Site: brandenburg
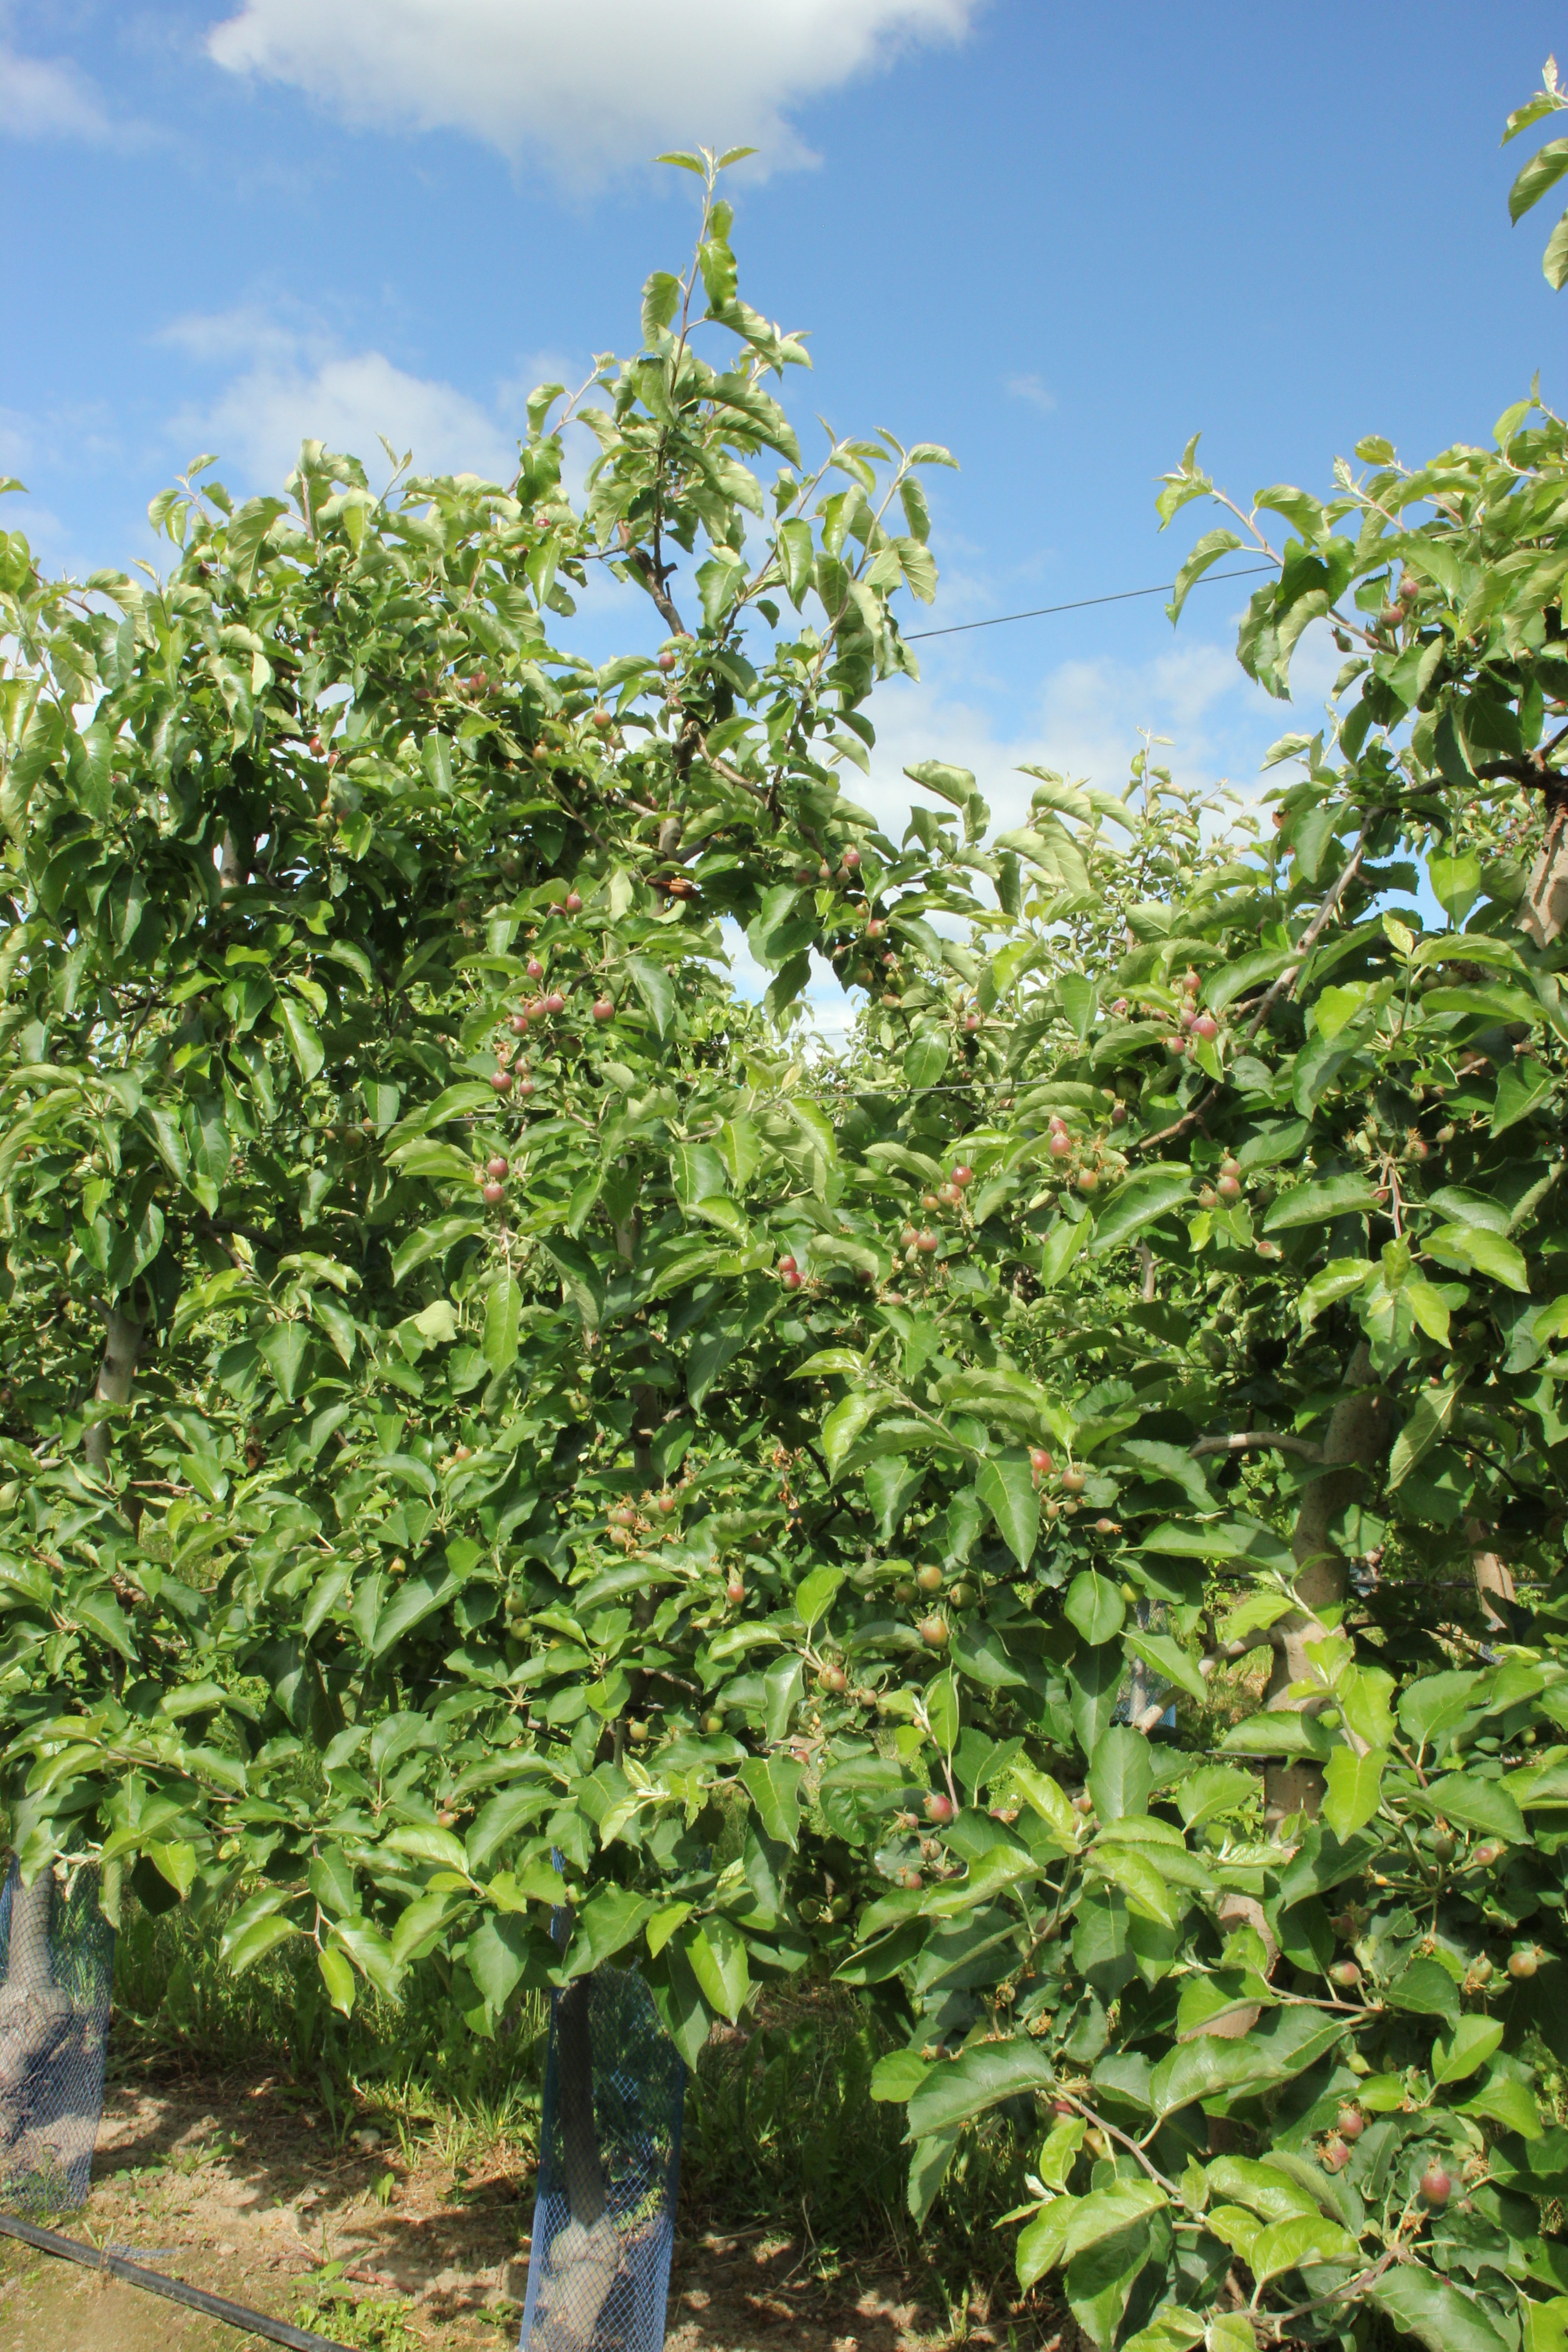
Growth stage (BBCH 72): Development of fruit